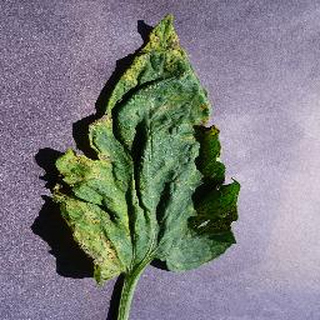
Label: tomato_septoria_leaf_spot